Volvo 300 Series

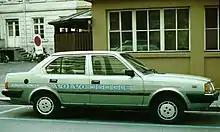
Volvo 360 notchback saloon

After building a series of compact cars, DAF sought a partner to bring its new larger model, codenamed P900, intended to become the DAF 77, to market in 1970. Several manufacturers were approached, including Audi, BMW and Volvo.